Vehicle registration plates of Bulgaria

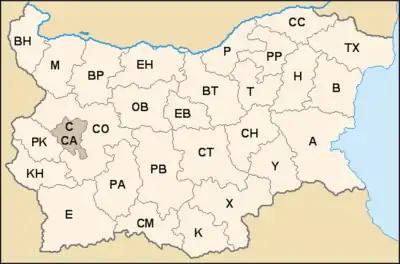
Map of the registration codes

Repeater plates to be affixed to bicycle racks have red lettering on a white background. They were introduced in June 2015. Several repeating plates can be issued in Bulgaria for the same vehicle.